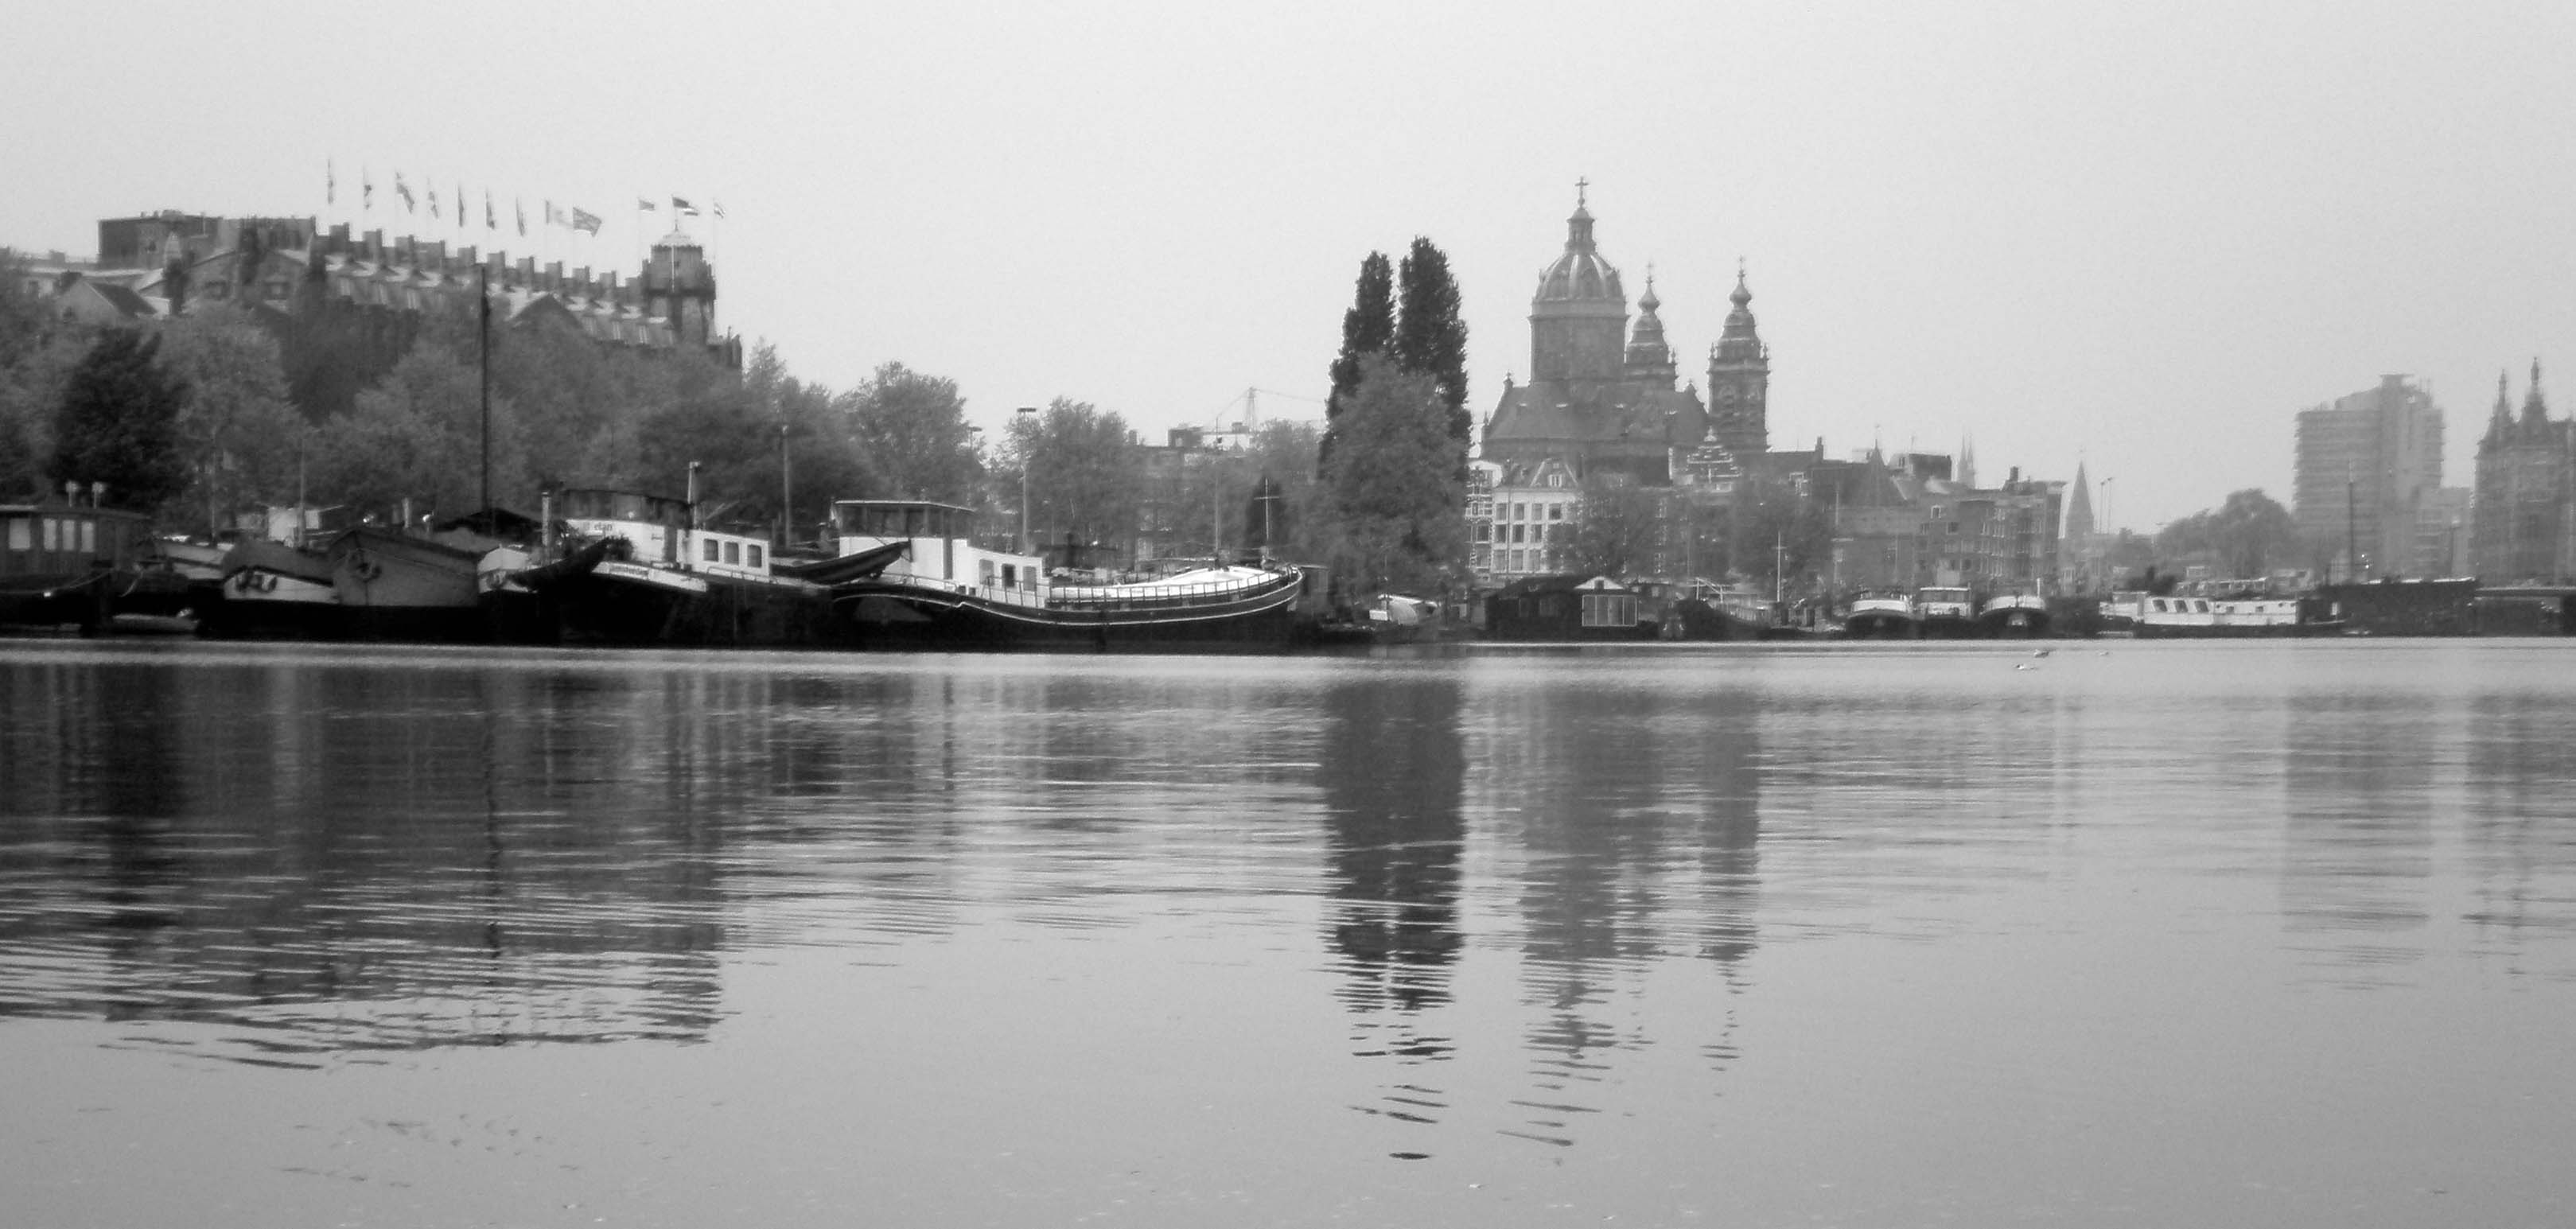
water, winter, black and white, skyline, photography, city, river, cityscape, panorama, reflection, monochrome, waterway, porthole, rule, thirds, holland, amsterdam, boats, dutch, reflections, facebook, patterns, shapes, dailyshoot, iphone6s, canals, dazzlingshot, vividandstriking, hooland, monochrome photography, atmospheric phenomenon